North Bridge railway station

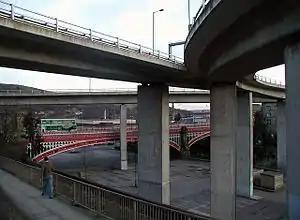
The site of Halifax North Bridge railway station, now a car park.

North Bridge railway station, also known as Halifax North Bridge, served on the Halifax and Ovenden Junction Railway in West Yorkshire, England. The North bridge itself had to be rebuilt higher by the L&YR and the GNR to clear the tracks. The station closed in 1955 and has been since demolished, with a leisure centre built on the site. The only remaining remnant of the station is the station footbridge and the nearby Old Lane Tunnel.